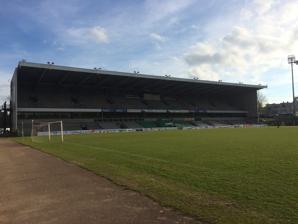
Building: Edmond Machtens Stadium
Country: Belgium
Year built: 1920
Football stadium in Brussels, Belgium Edmond Machtens Stadium Stade Edmond Machtens ( French ) Edmond Machtensstadion ( Dutch ) Edmond Matchens Stadium Location Avenue Charles Malis / Charles Malislaan 61, 1080 Molenbeek-Saint-Jean , Brussels-Capital Region, Belgium Coordinates 50°51′18″N 4°18′40″E / 50.85500°N 4.31111°E / 50.85500; 4.31111 Capacity 12,266 Construction Opened 12 September 1920 Renovated 1973 and 1993 The Edmond Machtens Stadium ( French : Stade Edmond Machtens ; Dutch : Edmond Machtensstadion ) is a football stadium located in the municipality of Molenbeek-Saint-Jean in Brussels , Belgium. It was the home ground of Belgian Second Division club FC Molenbeek Brussels Strombeek , from the 2003 merger between R White Daring Molenbeek and KFC Strombeek until its dissolution in 2014. Prior to this, it was home to R White Daring Molenbeek and of R Daring Club de Bruxelles . Since 2015 when it was formed, it is home to phoenix club RWD Molenbeek . The stadium has a capacity of 12,266. The stadium is named after Edmond Machtens , a former mayor of Molenbeek between 1939 and 1978. It was formerly known as the Oscar Bossaert Stadium (French: Stade Oscar Bossaert ; Dutch: Oscar Bossaertstadion ) and hosted a number of matches of the Belgium national football team in the 1920s, as well as a friendly game against France in 1945. Oscar Bossaert was a former Daring Club de Bruxelles player and industrialist. The stadium comprises three stands: one behind a goal with only standing places, and the other two are seated and located along the ground. Behind the second goal is a tree row that darkens the field in a special way. There are also 622 places in the business seats. In 2005, stand 2 was renamed stand Raymond Goethals in memory of the former player and manager. References